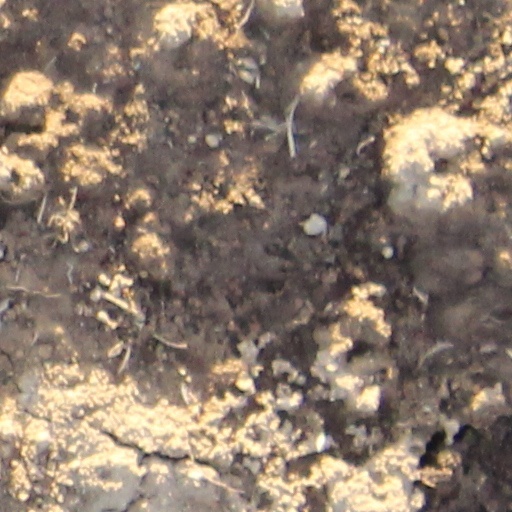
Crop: wheat